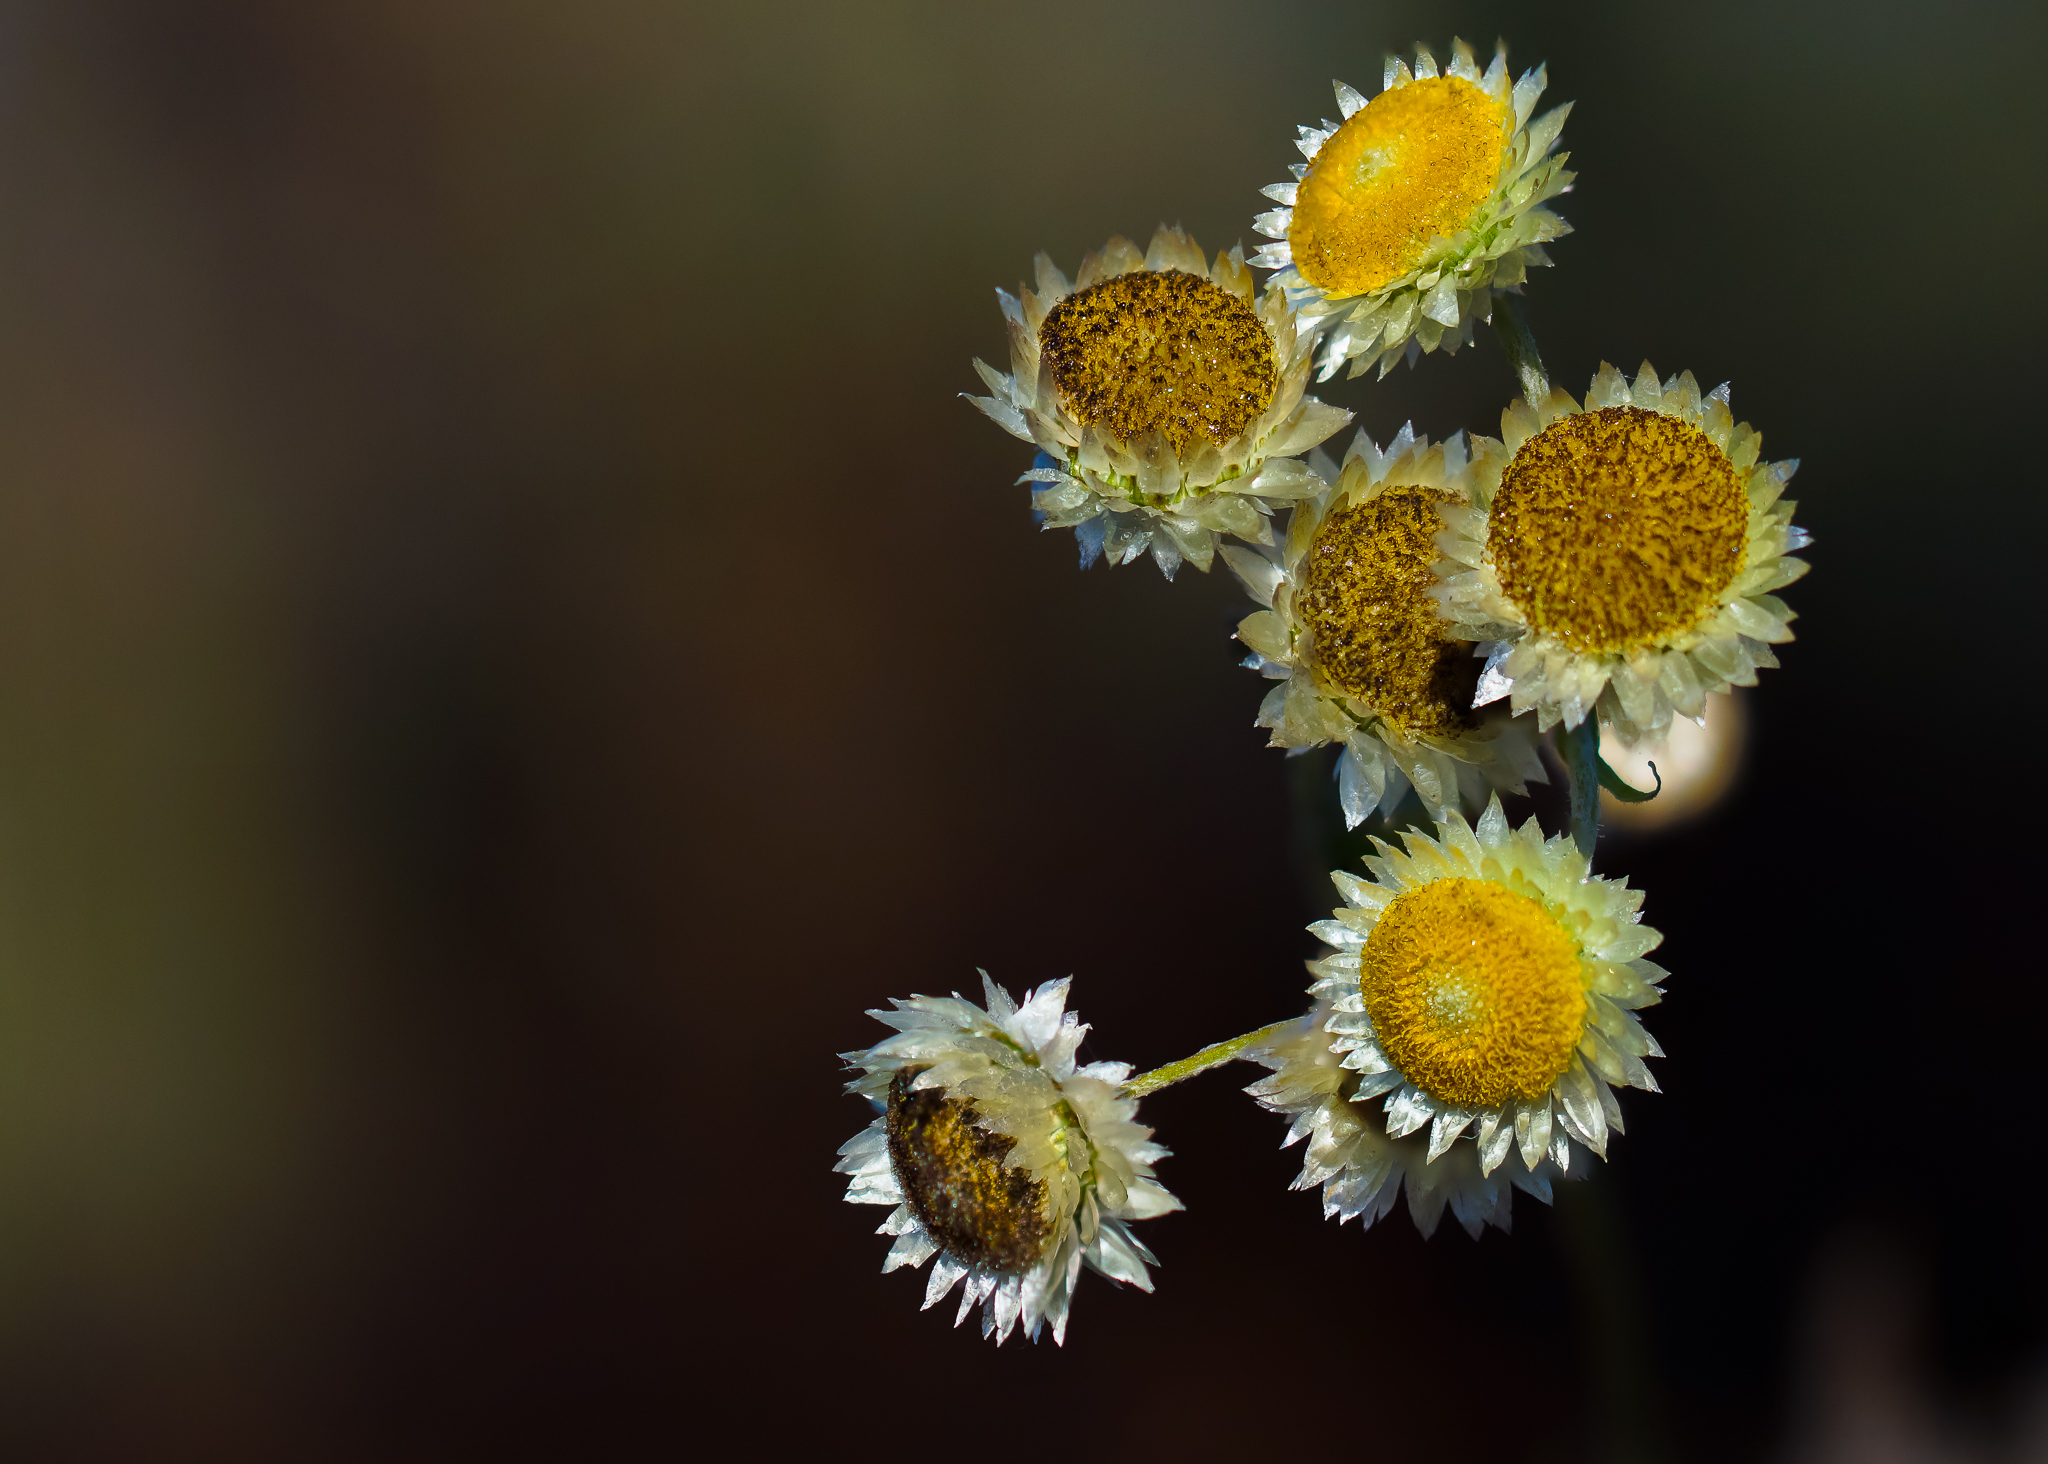
nature, branch, plant, photography, flower, petal, pollen, macro, botany, yellow, flora, wildflower, flowers, close up, naturaleza, flores, tamron90mm, focusstacking, nectar, ggl1, gaby1, xovesphoto, focusstack, sonya77, tamronusd90mm, tamronssm90mm, macro photography, flowering plant, daisy family, plant stem, land plant